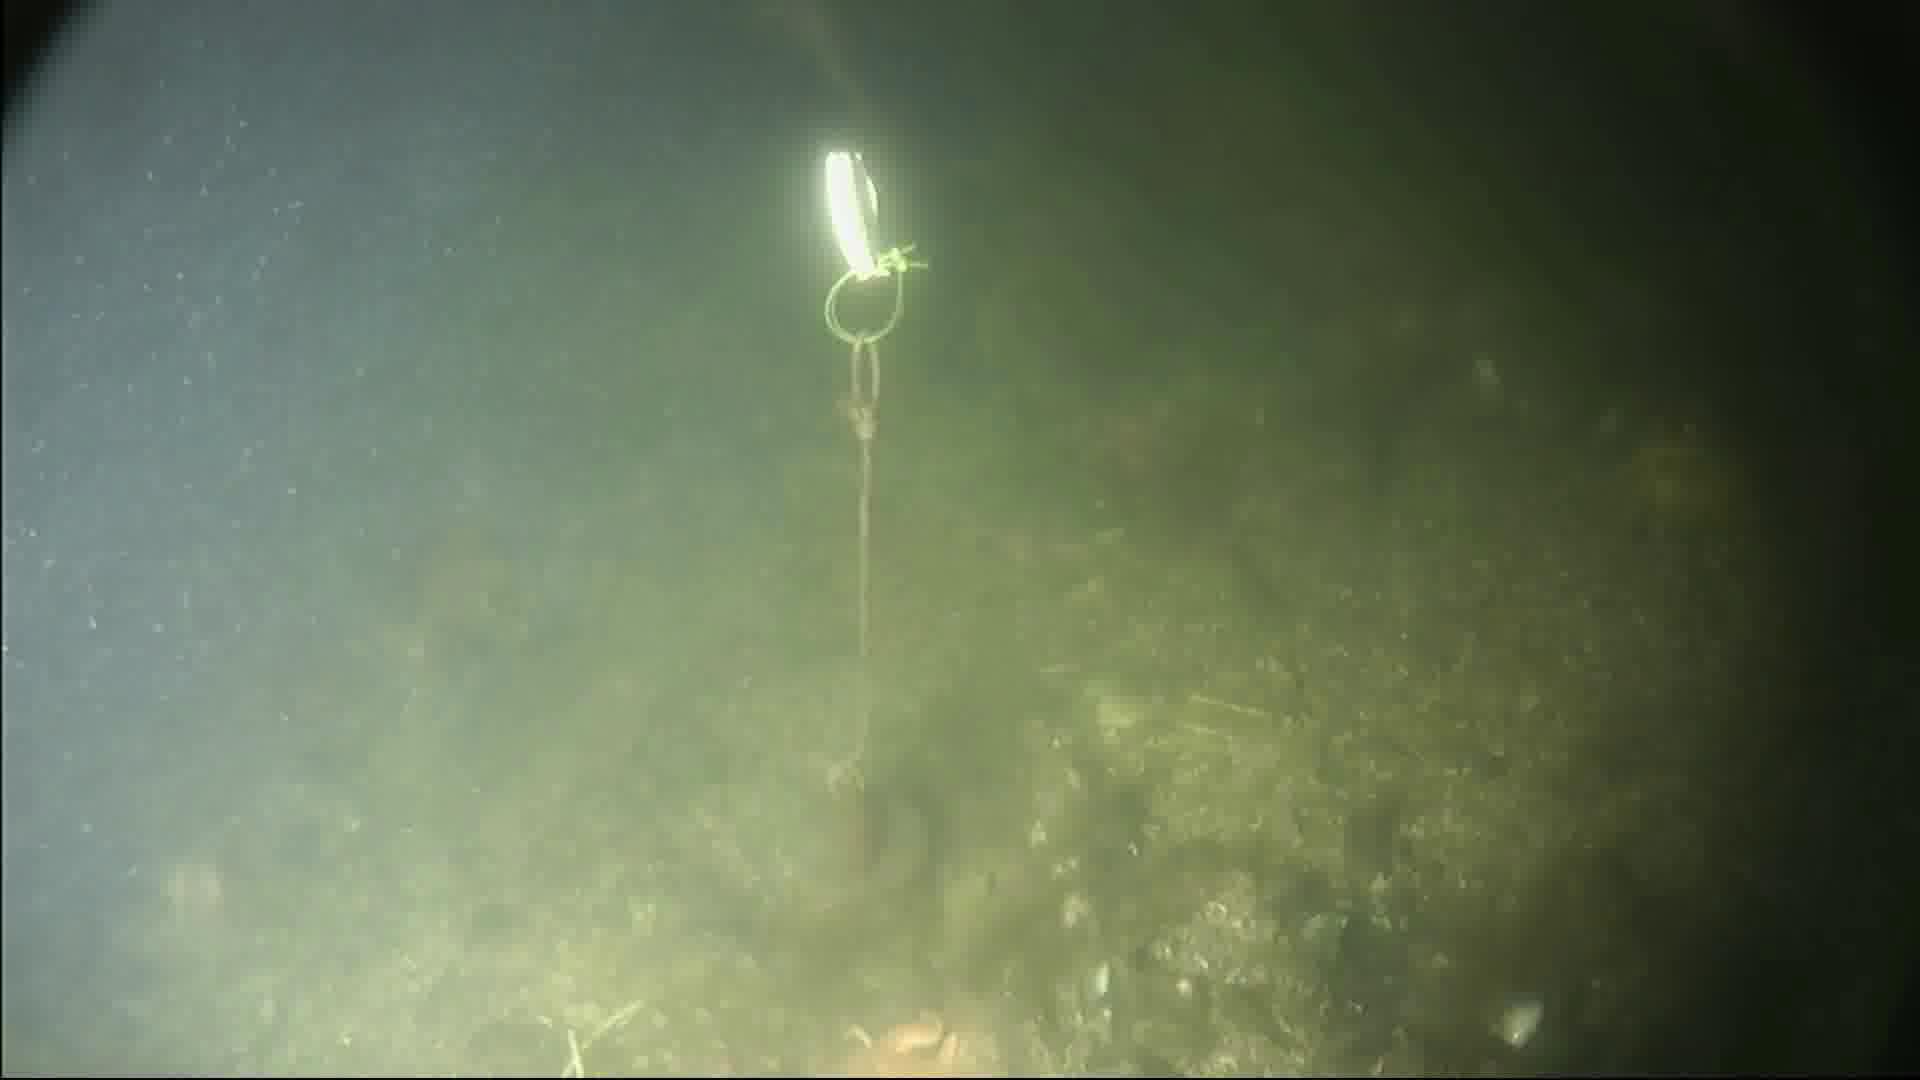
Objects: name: fish
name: starfish
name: crab